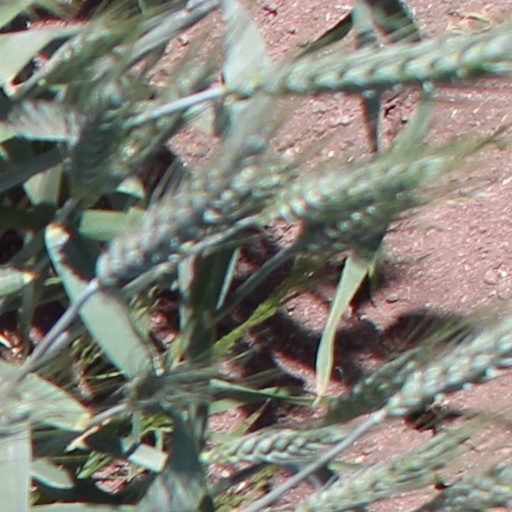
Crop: wheat